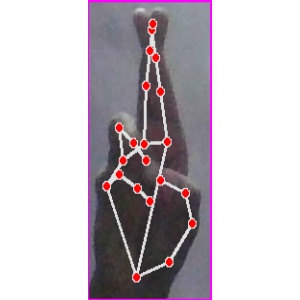
अक्षर: र